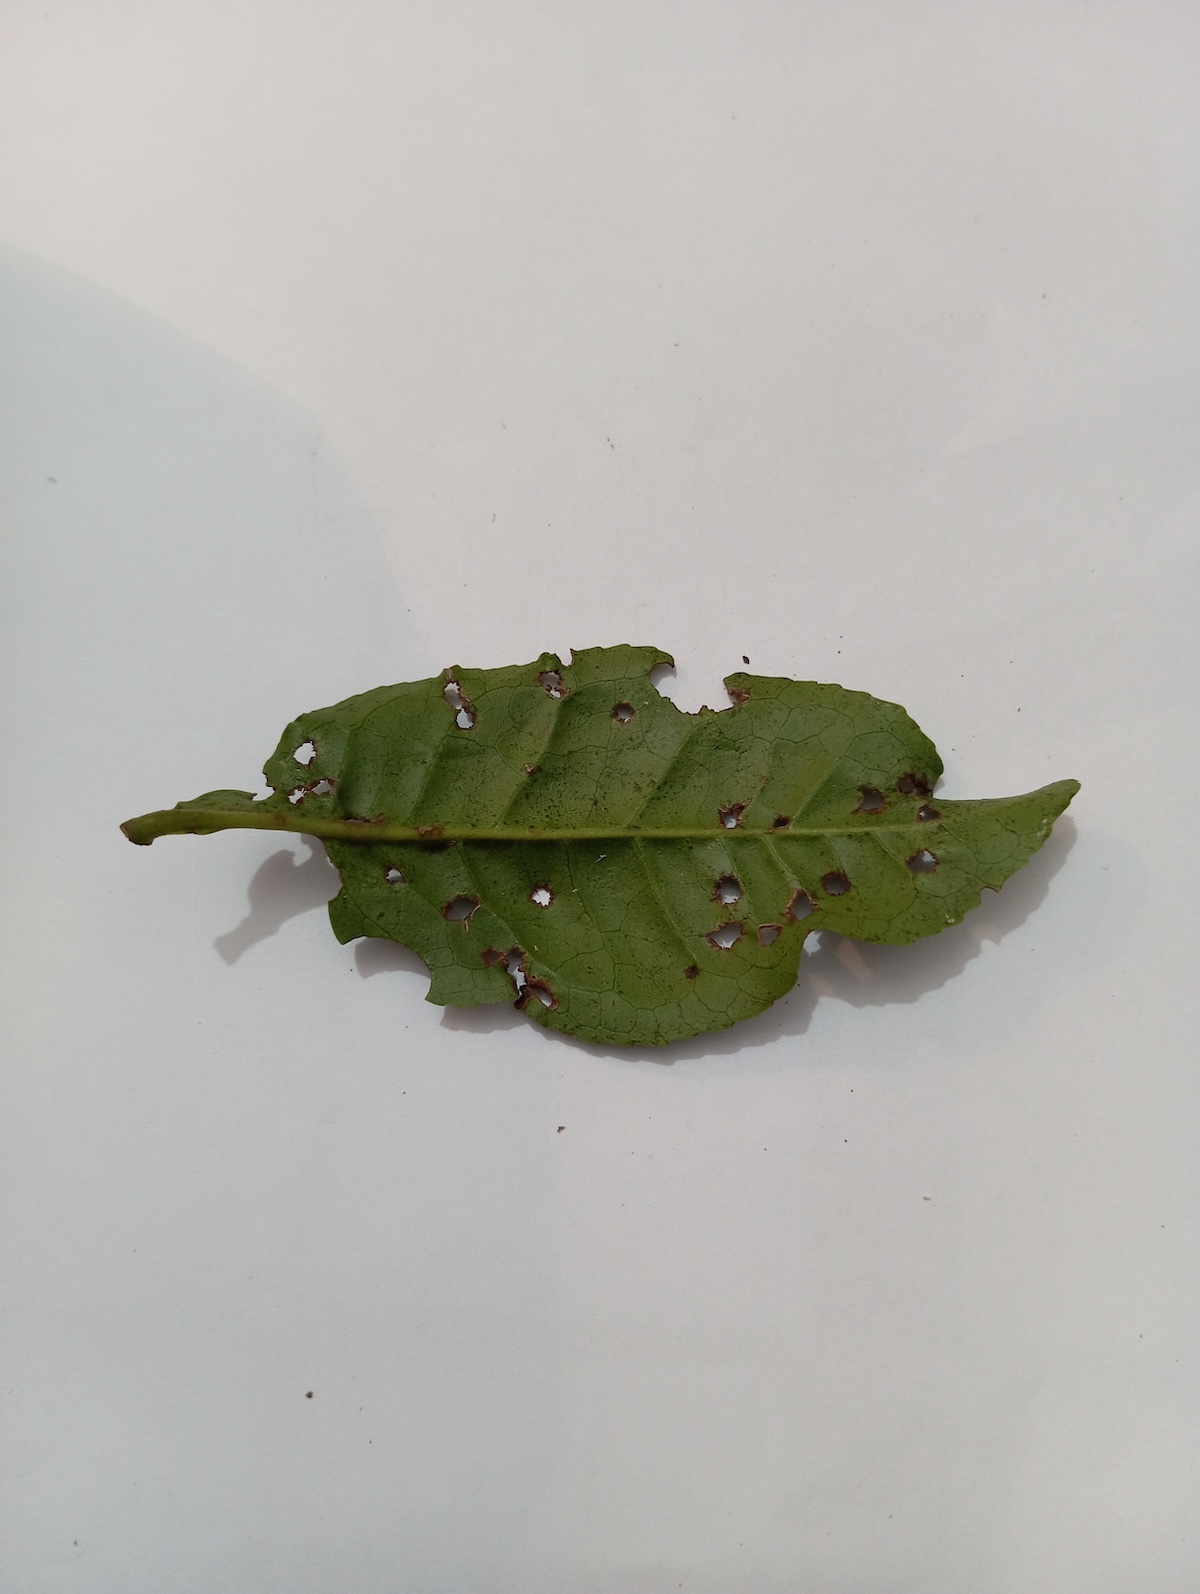
Label: Green mirid bug